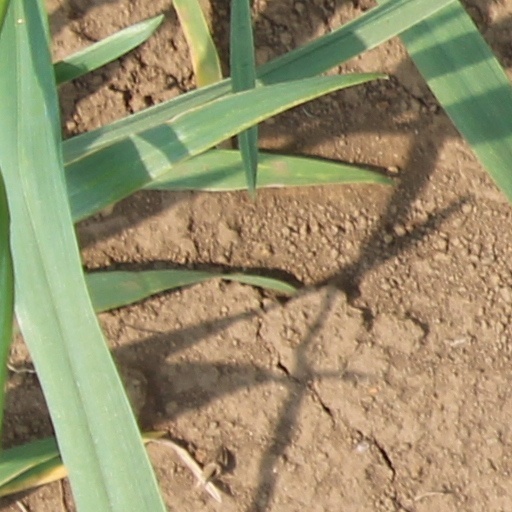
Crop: wheat